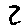
Label: 2